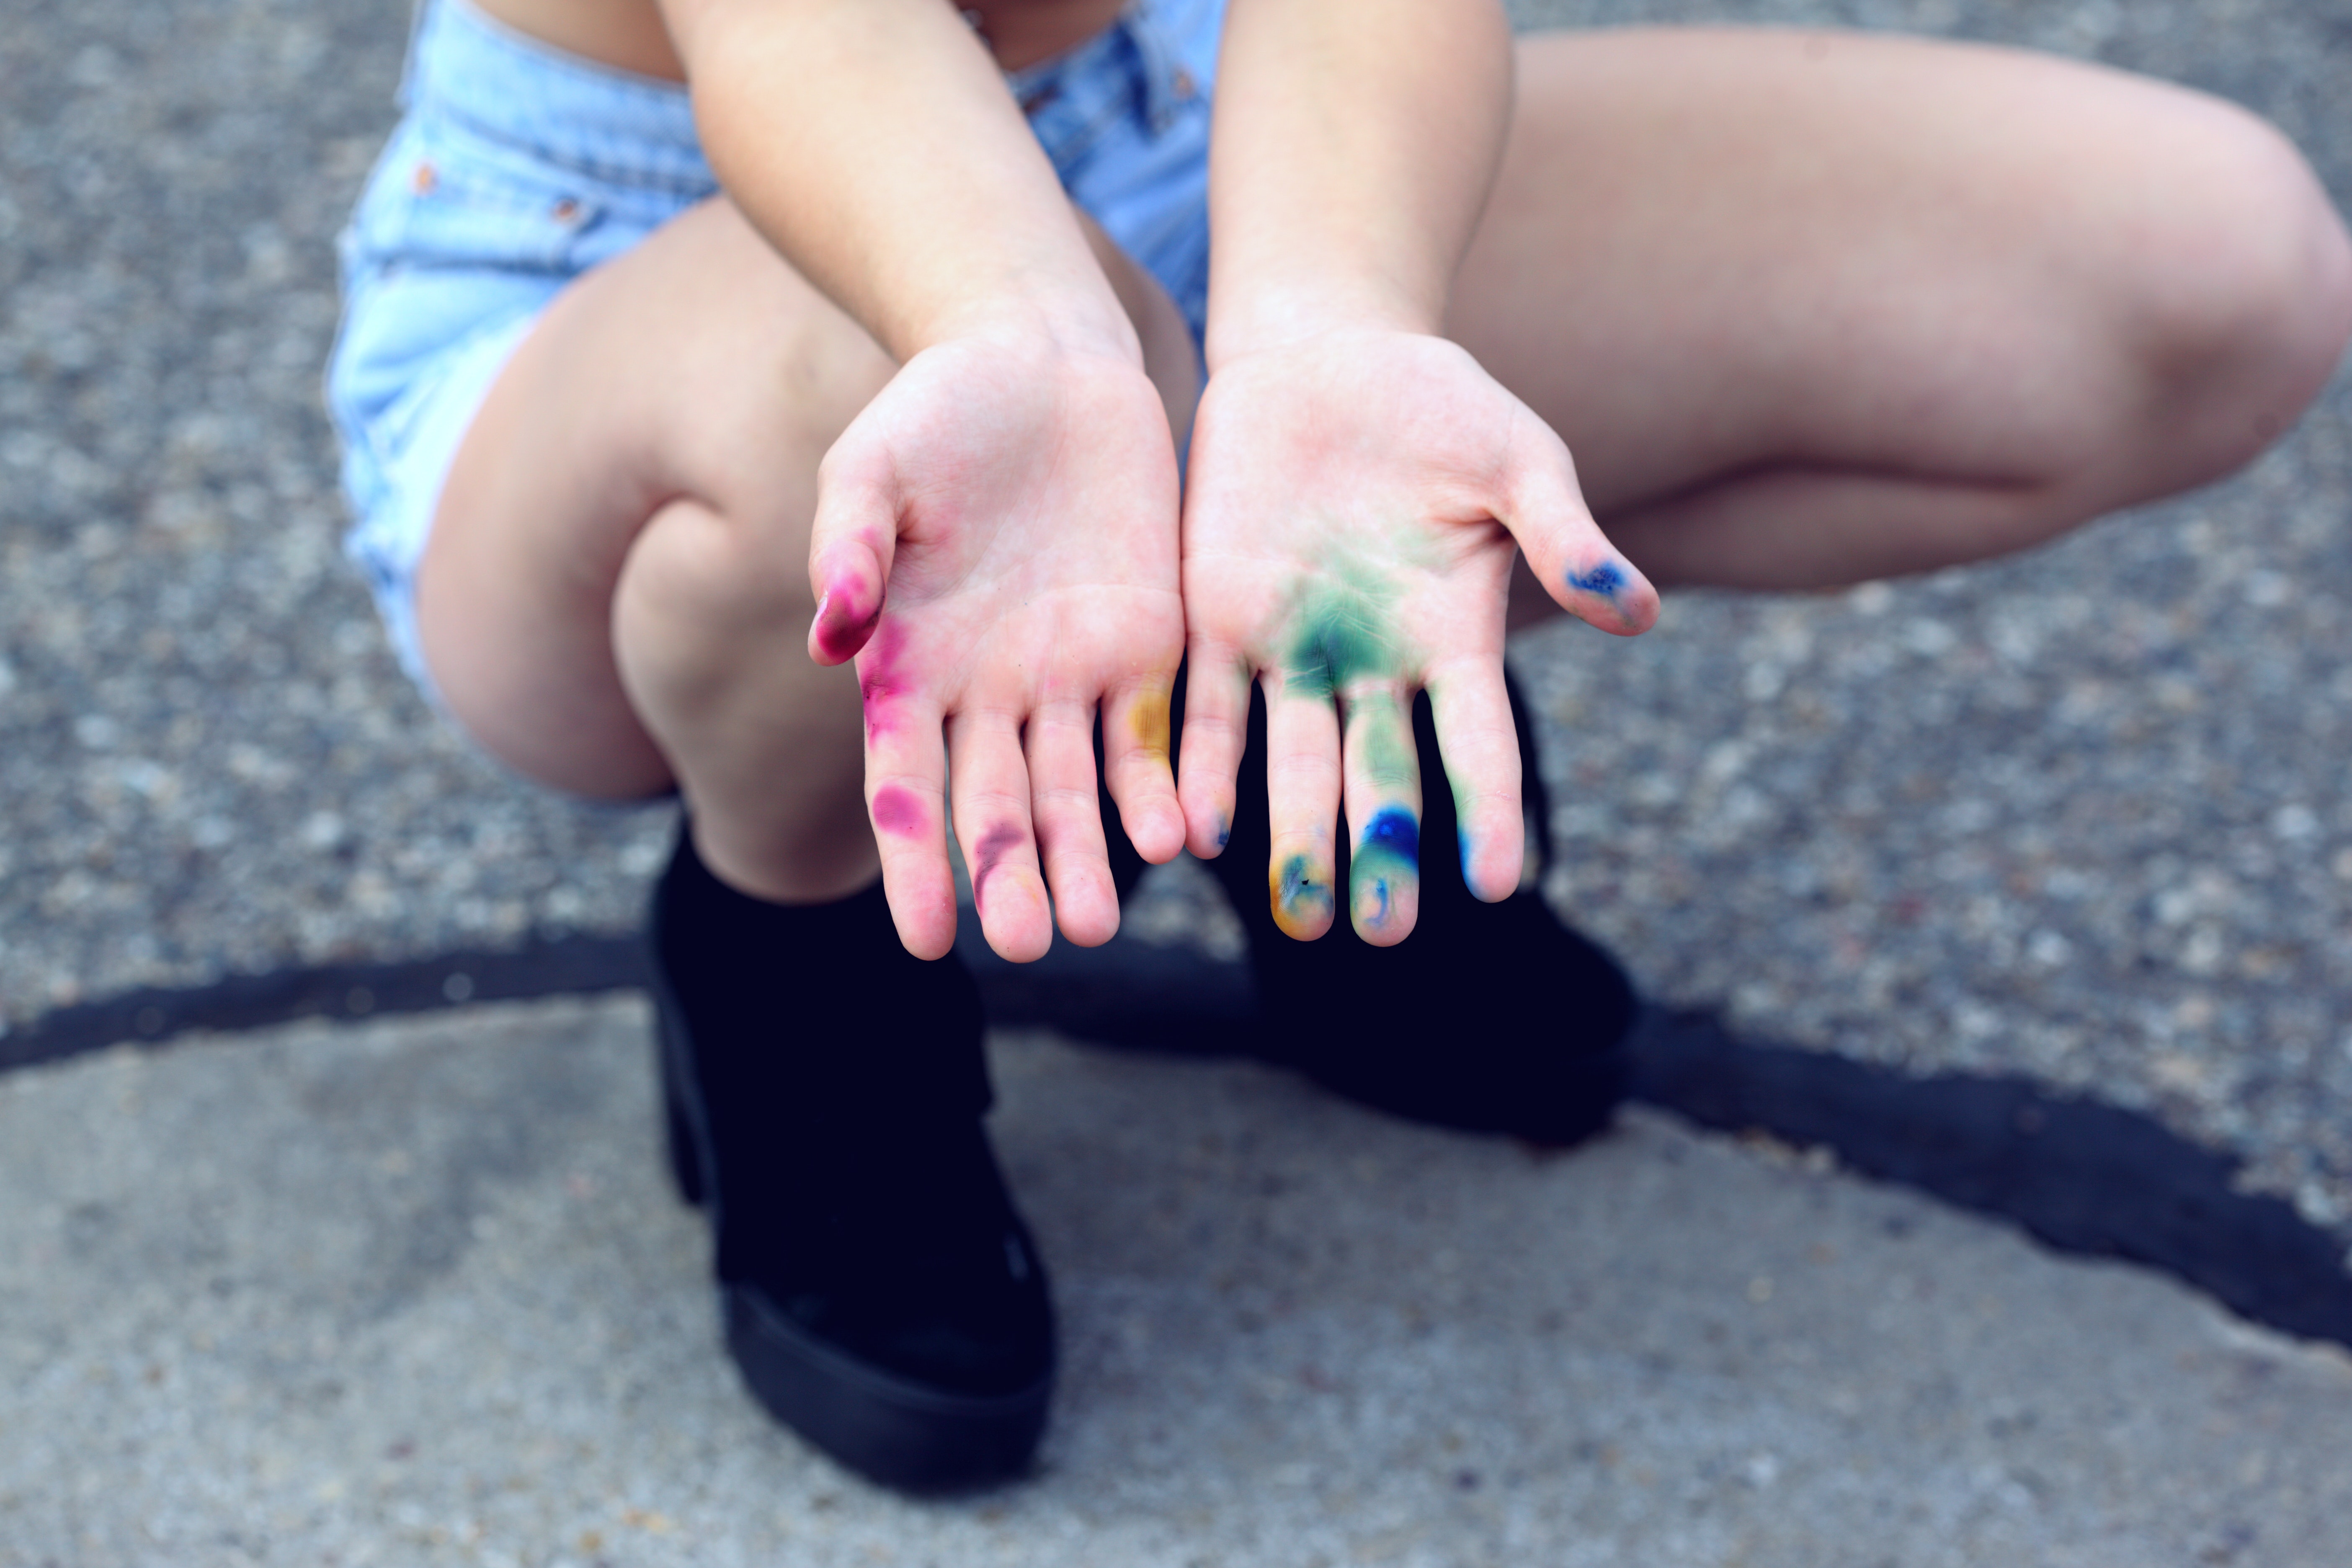
nail, leg, toe, foot, finger, human leg, ankle, hand, joint, footwear, human body, knee, shoe, calf, electric blue, fashion accessory, sitting, sole